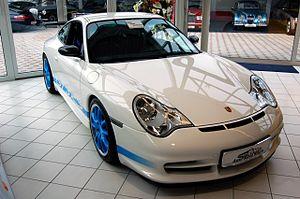
La Porsche 911 GT3 est une automobile de sport du constructeur allemand Porsche mise sur le marché en 1999. C'est une version haute performance de la 911. Elle est assemblée à Stuttgart, en Allemagne. Elle a connu plusieurs évolutions majeures, avec la 911 type 996, 997 et la 991.